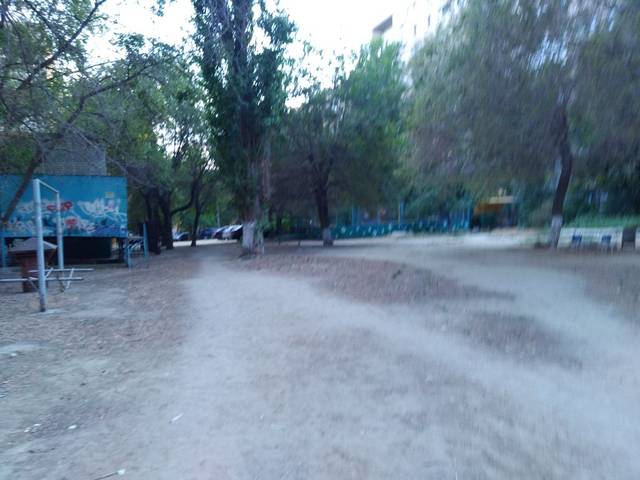
Region: Russia
Coordinates: 48.719, 44.512